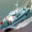
Label: ship